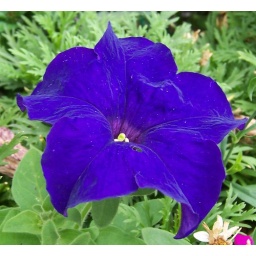
A purple petunia in a pot outside the building I work in.